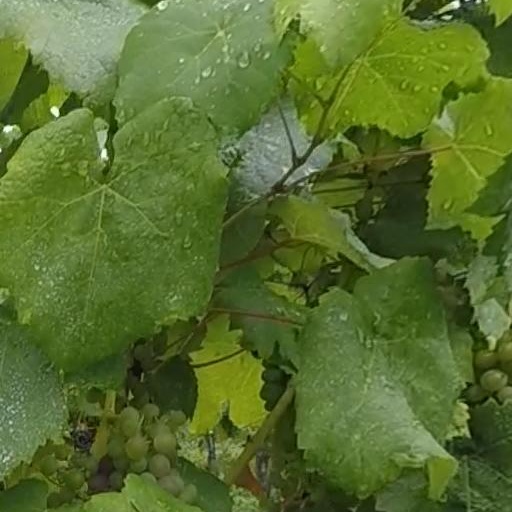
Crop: grape